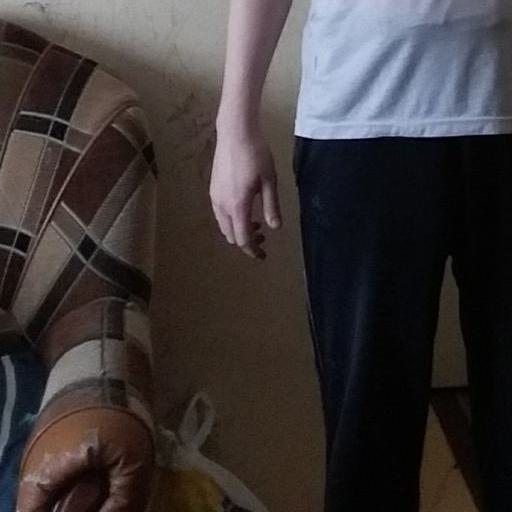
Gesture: no_gesture